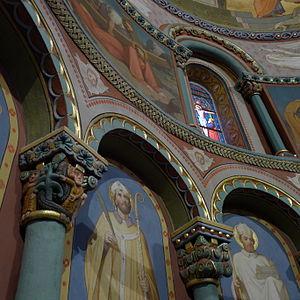
Détail des sculptures polychromes du choeur
L’église Sainte-Croix est un édifice religieux situé sur la commune d'Oloron-Sainte-Marie, dans le département français des Pyrénées-Atlantiques. Elle est classée monument historique en 1846.